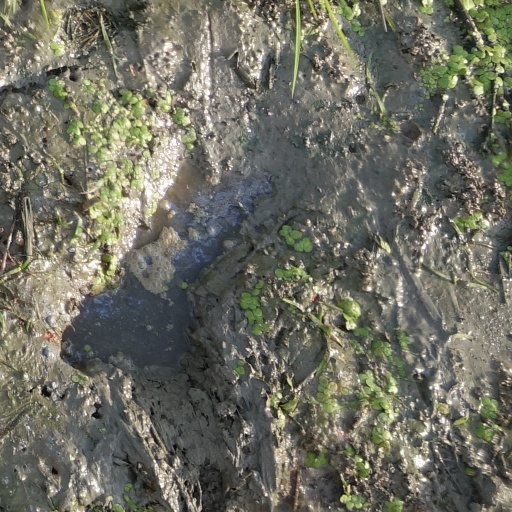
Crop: rice